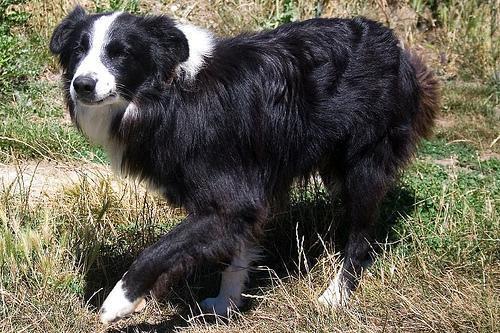
collie